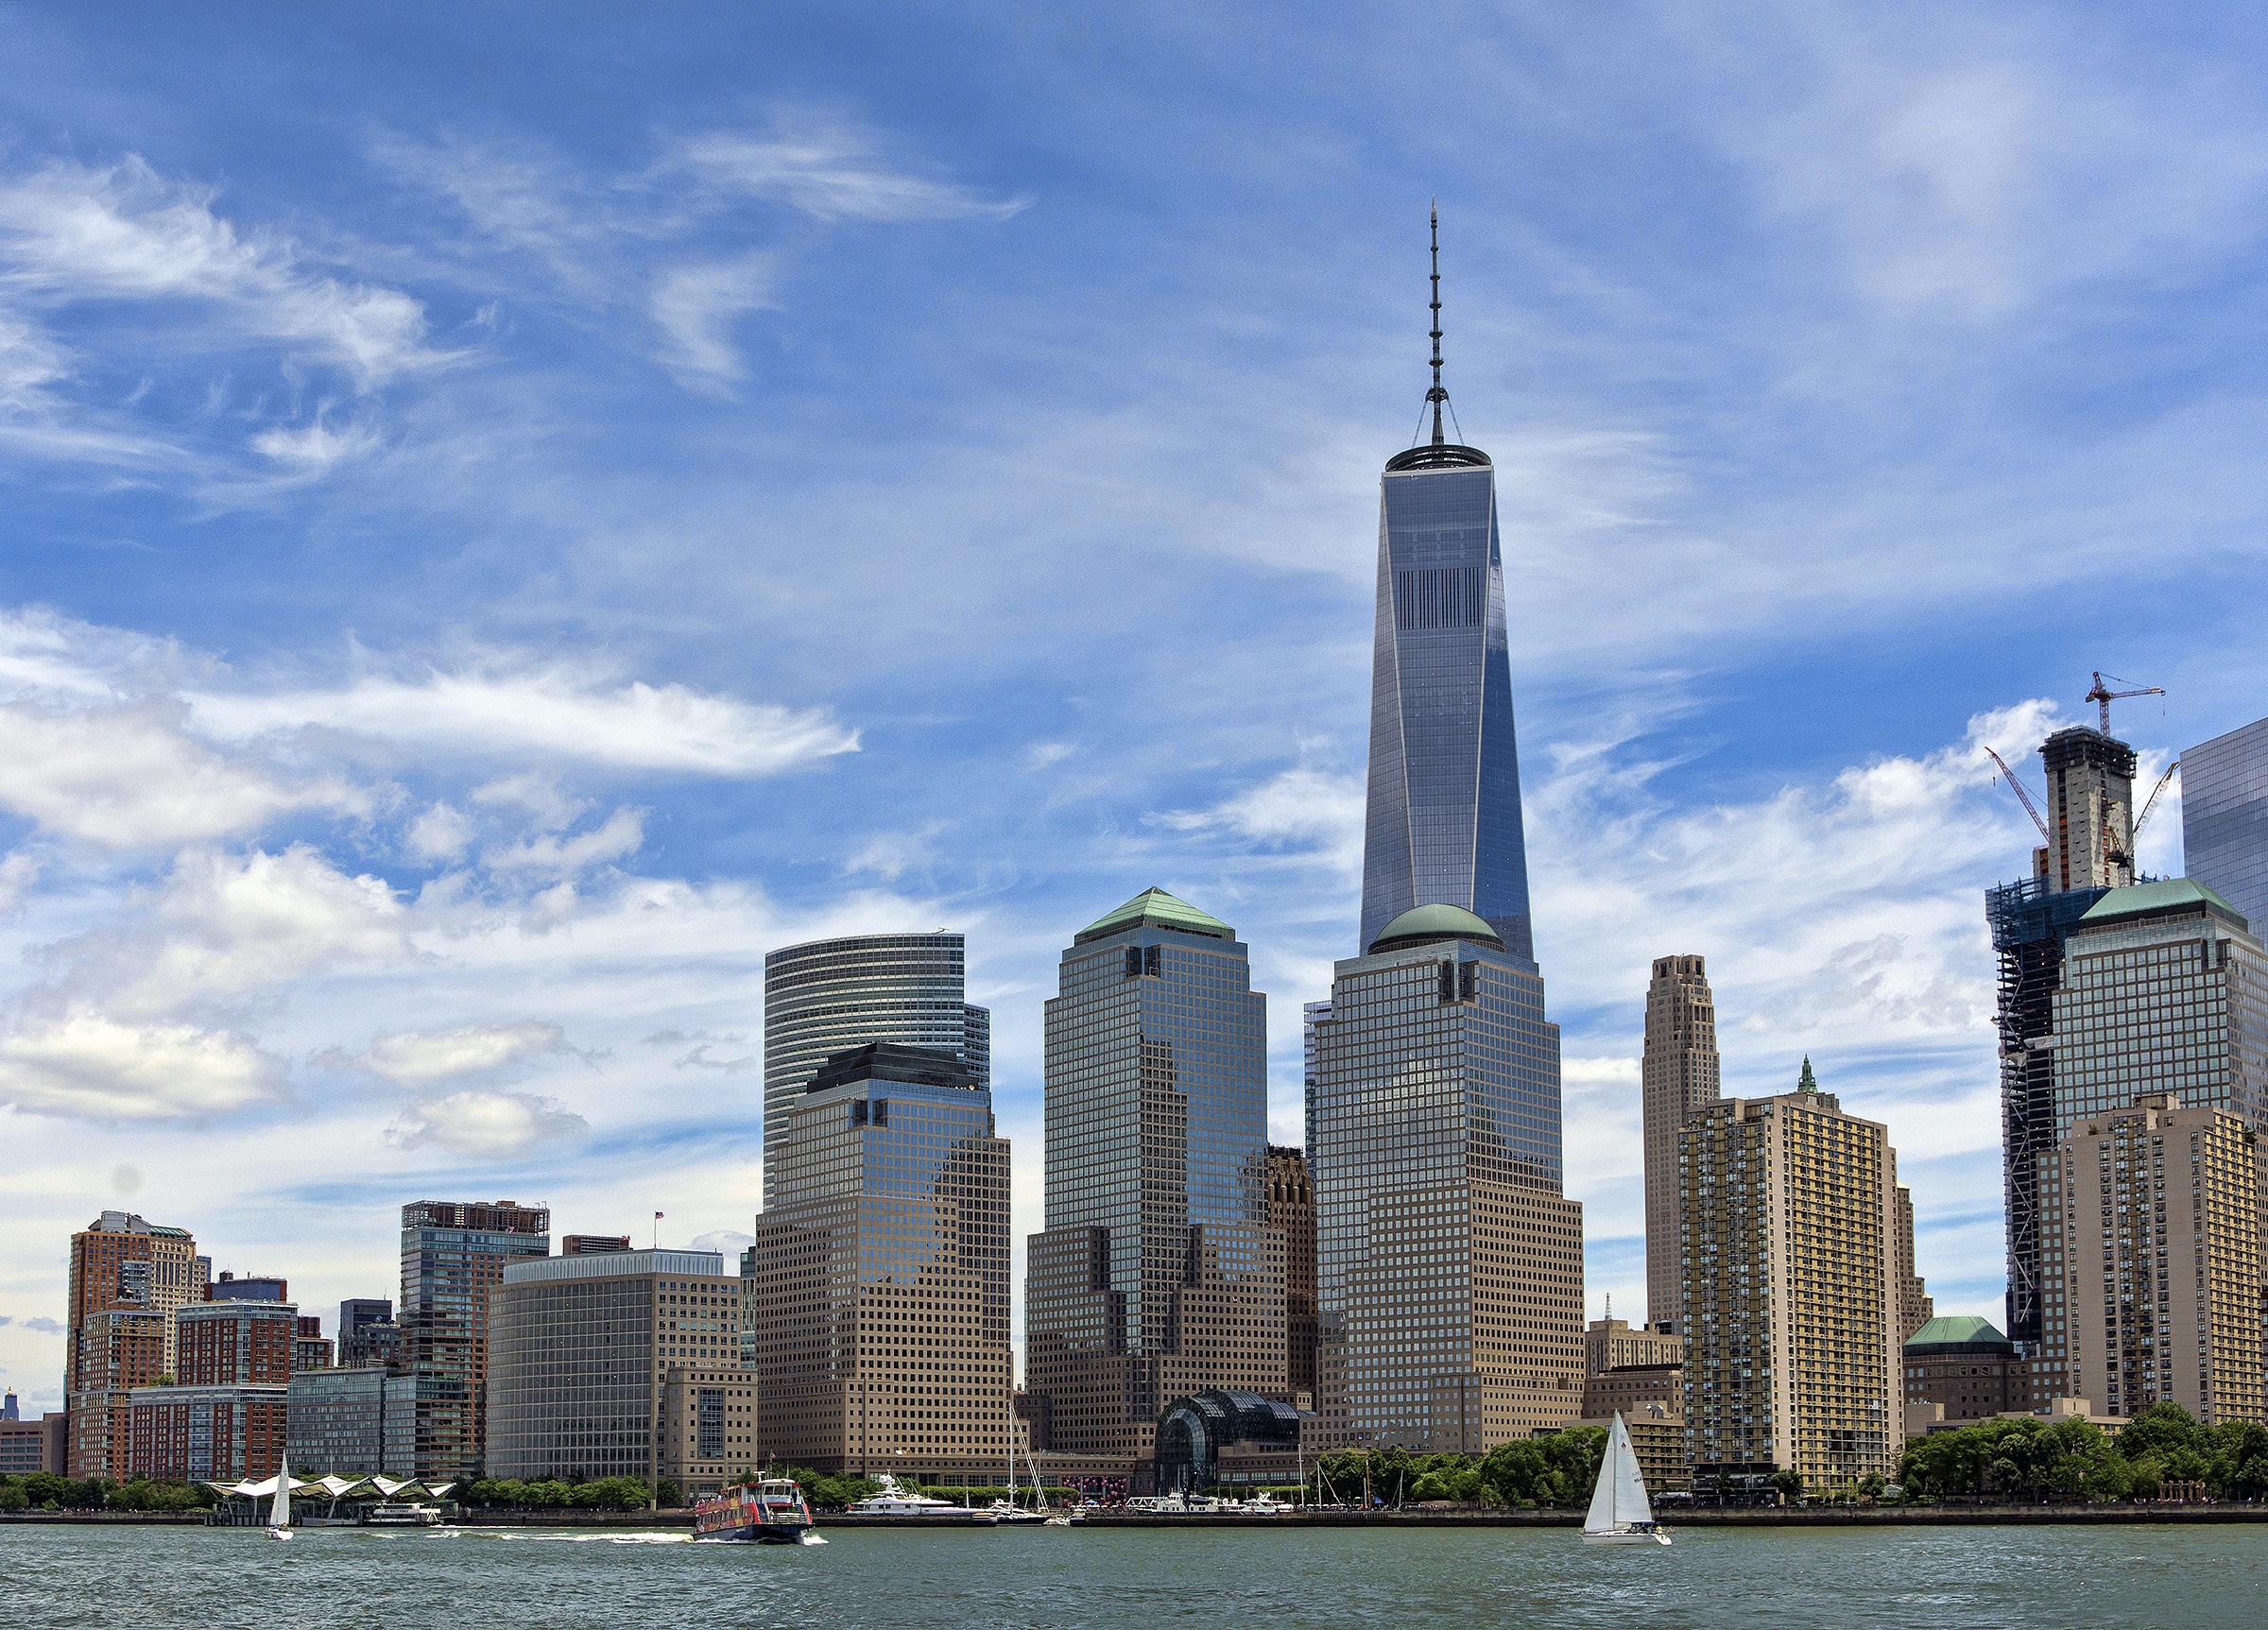
horizon, sky, skyline, city, skyscraper, manhattan, new york city, cityscape, downtown, travel, tower, nyc, office, landmark, business, world trade center, tower block, skyscrapers, buildings, trade, metropolis, financial district, urban area, geographical feature, human settlement, metropolitan area